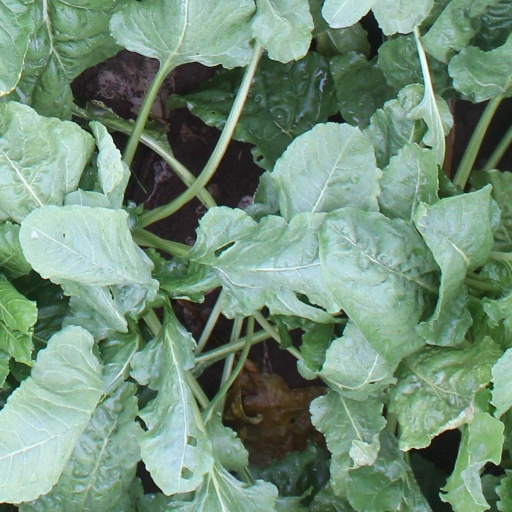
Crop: sugar beet